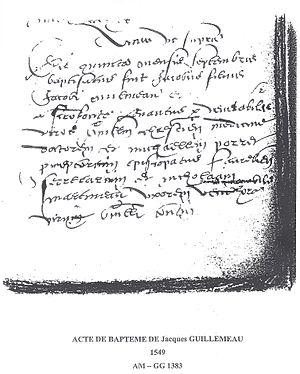
""De Quinte Mens Soptembris 1549, Baptistus Fuit Jacobus Filius Jacobi Guilmeau a sacrofonte levantis per venerabilis viros Guillelmum Chrestien medicinae doctorem et Michaellus Perret espiscopatum aureliensis secretarium et Nicolus Martineau uxorem honorabilis virum Guillelmum Toutin"". Ce que l'on peut traduire par
Jacques Guillemeau est un chirurgien français du XVIᵉ siècle. Il a fait faire d'importants progrès à la chirurgie, l'obstétrique et la pédiatrie.